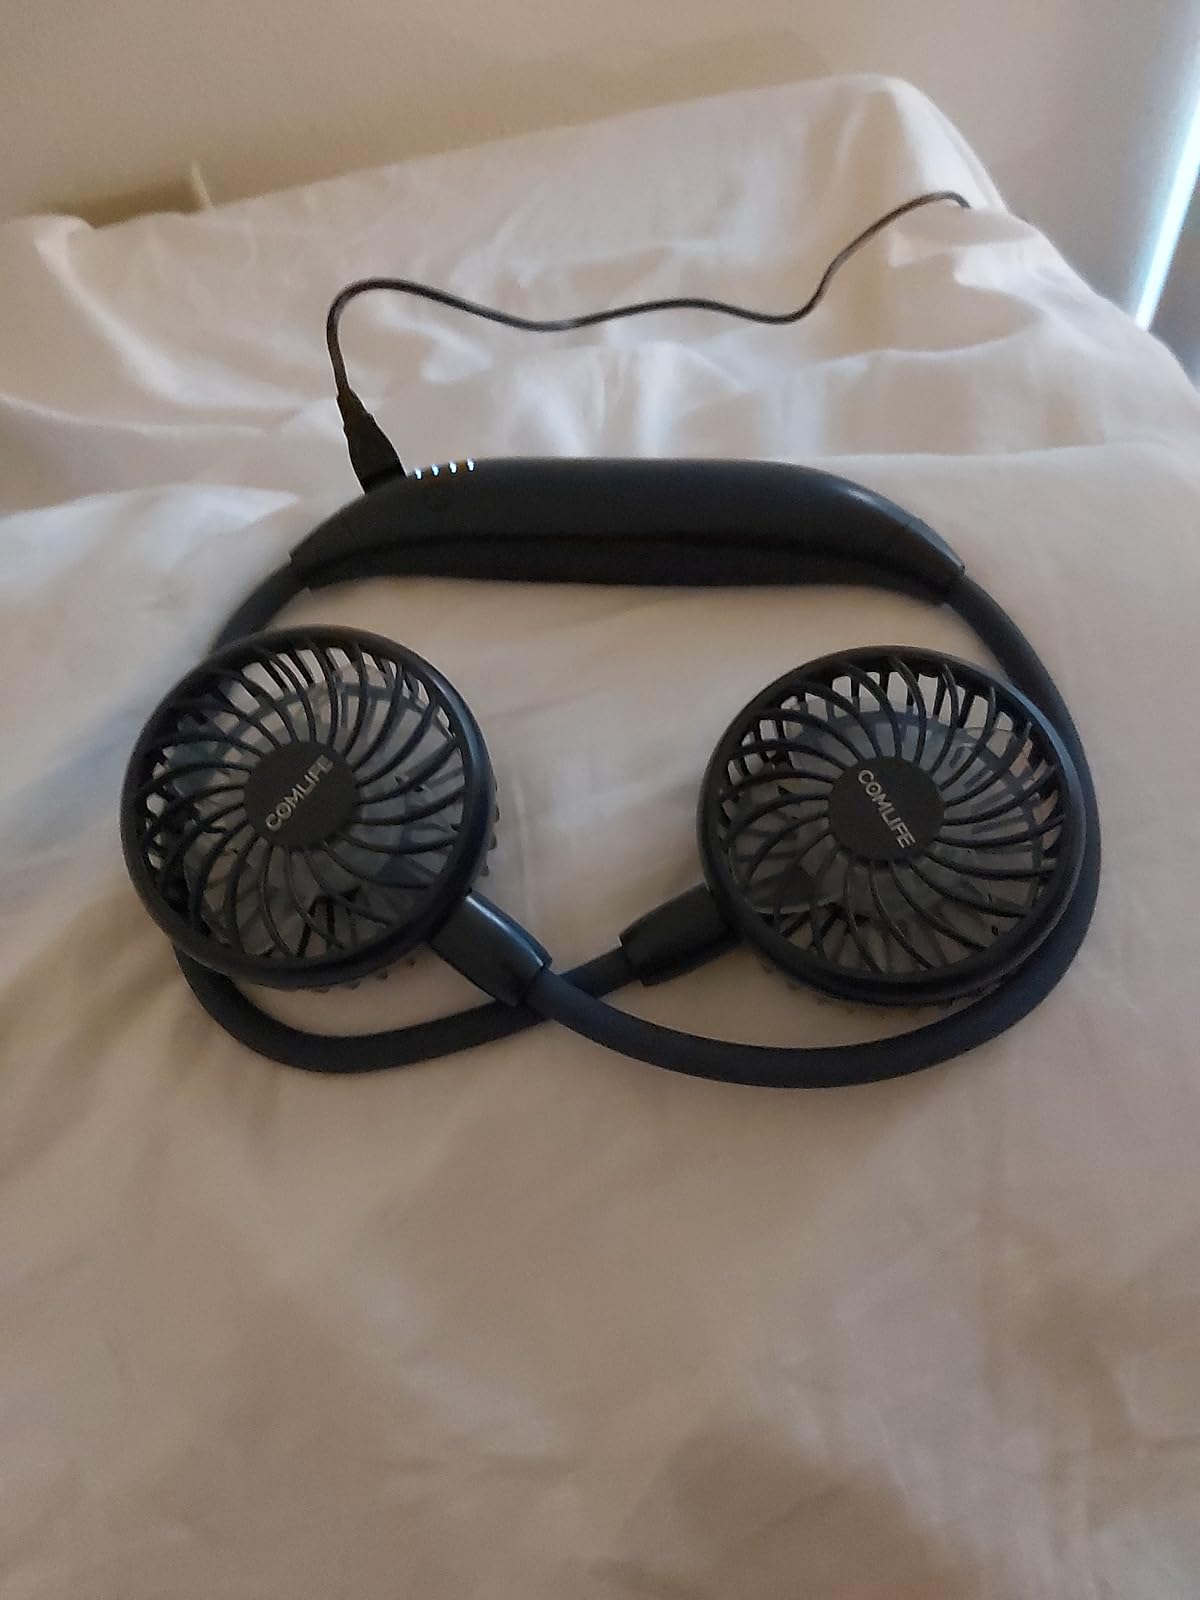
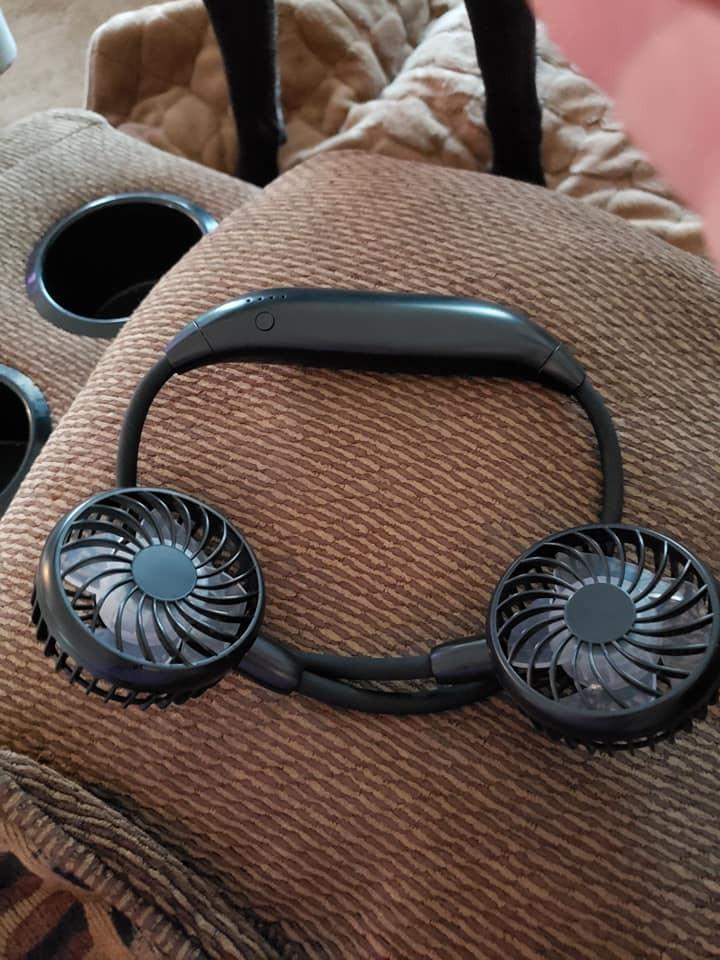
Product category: fan
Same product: no